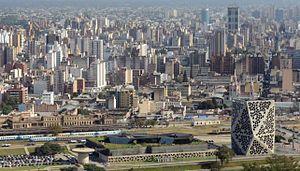
L’Argentine, en forme longue la République argentine, est un pays d’Amérique du Sud partageant ses frontières avec le Chili à l’ouest, la Bolivie et le Paraguay au nord, le Brésil et l’Uruguay au nord-est, enfin l’océan Atlantique à l'est et au sud. Son territoire américain continental couvre une grande partie du Cône Sud.